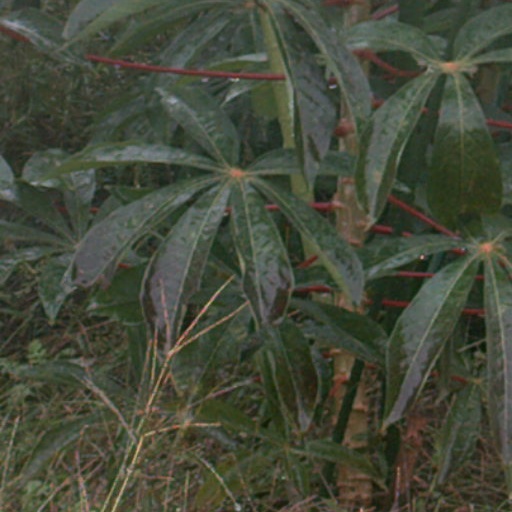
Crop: cassava